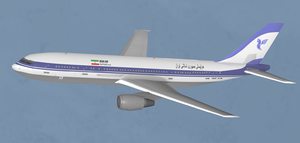
Le 3 juillet 1988, l'Airbus A300 du vol Iran Air 655 reliant Bandar Abbas à Dubaï, aux Émirats arabes unis, est abattu par erreur par des missiles tirés par le croiseur américain USS Vincennes, au-dessus du golfe Persique. L'accident fait 290 victimes, dont 66 enfants. Le signal radar de l'avion de ligne de la compagnie Iran Air a été confondu avec celui d'un avion de combat iranien F-14 ayant décollé de Bandar Abbas juste après lui, conduisant le commandant du croiseur à ordonner d'abattre la cible.
La Liaison 16 est un standard de liaison de données tactiques de l'OTAN pour l'échange d'informations tactiques entre des unités militaires.